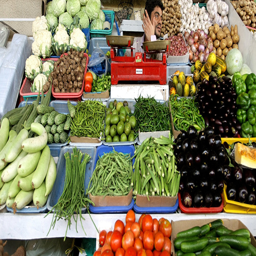
a vendor waits for customers at a market on the first day of the holy month